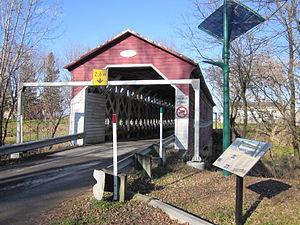
Pont Grandchamp vue de l'ouest
Le pont Grandchamp de Sainte-Geneviève-de-Berthier traverse la rivière Bayonne. Il est le dernier pont couvert encore en fonction dans la région administrative de Lanaudière. Il a été cité comme immeuble patrimonial en 2018.
Sainte-Geneviève-de-Berthier est une municipalité canadienne du Québec, située dans la municipalité régionale de comté D'Autray, dans la région administrative de Lanaudière.
Cette liste recense les biens du patrimoine immobilier de Lanaudière inscrits au répertoire du patrimoine culturel du Québec. Cette liste est divisées par municipalité régionale de comté géographique.